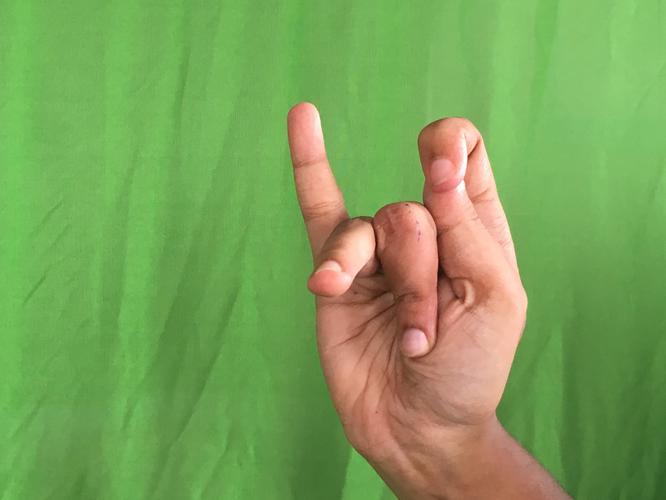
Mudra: Katakamukha_3
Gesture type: single_hand